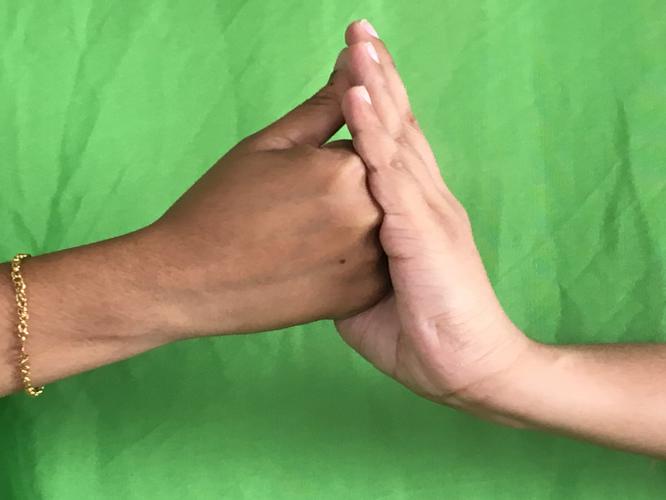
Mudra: Shanka
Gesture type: double_hand